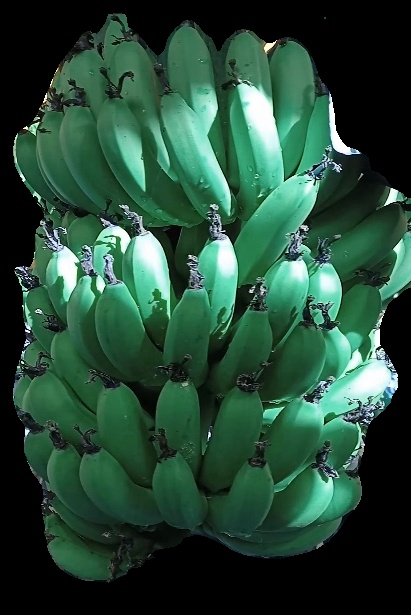
Variety: pachbale
Grade: grade1